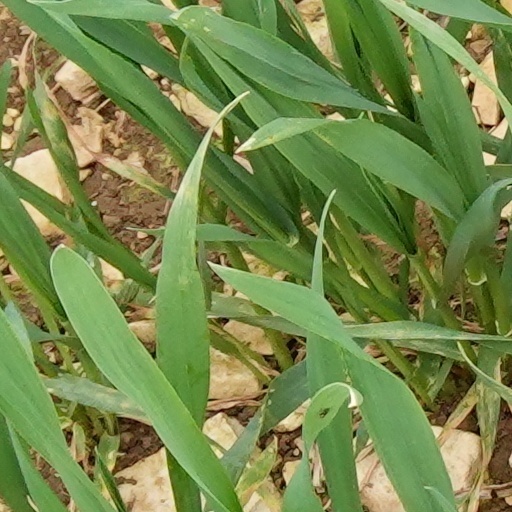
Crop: wheat